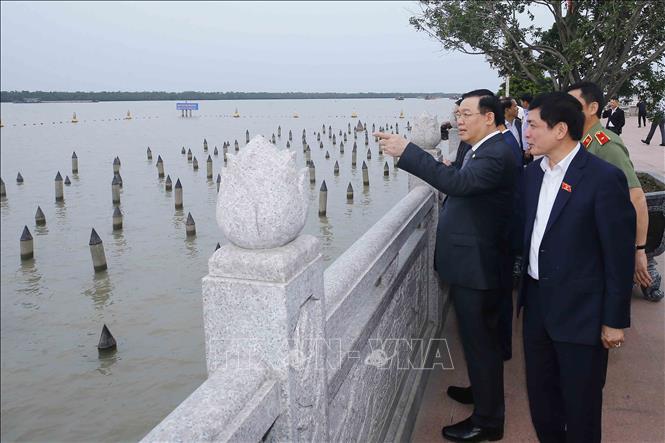
trước mặt những người xuất hiện ở đây là một con sông